Cladding (metalworking)

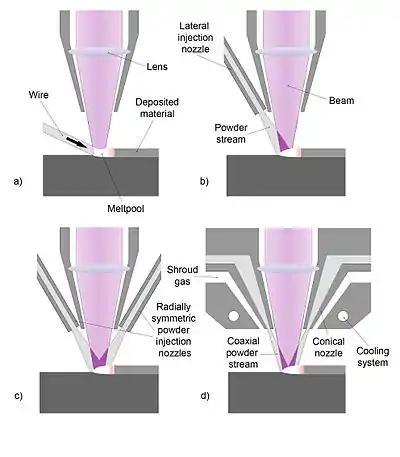
The different feeding systems available

Automatic laser cladding machines are the subject of ongoing research and development. Many of the process parameters must be manually set, such as laser power, laser focal point, substrate velocity, powder injection rate, etc., and thus require the attention of a specialized technician to ensure proper results. By use of sensors to monitor the deposited track height and width, metallurgical properties, and temperature, constant observation from a technician is no longer required to produce a final product. Further research has been directed to forward processing where system parameters are developed around specific metallurgical properties for user defined applications (such as microstructure, internal stresses, dilution zone gradients, and clad contact angle).